Foreign Broadcast Information Service

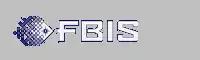
Logo of FBIS in the 2000's.

In 2007, Readex announced its plans to create a digital edition entitled Foreign Broadcast Information Service (FBIS) Daily Reports, 1941–1996. , this collection is available online via a paid subscription to Readex, as are Daily Report Annexes for 1974–1996.